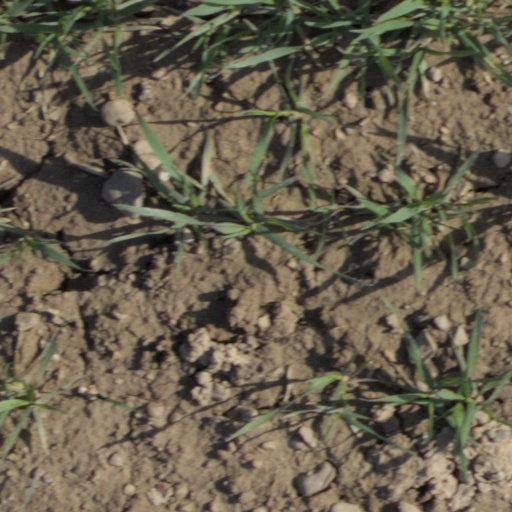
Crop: wheat